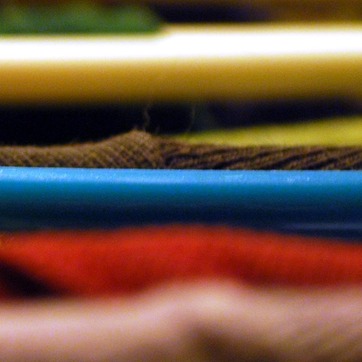
Material: plastic